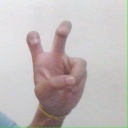
अक्षर: ई